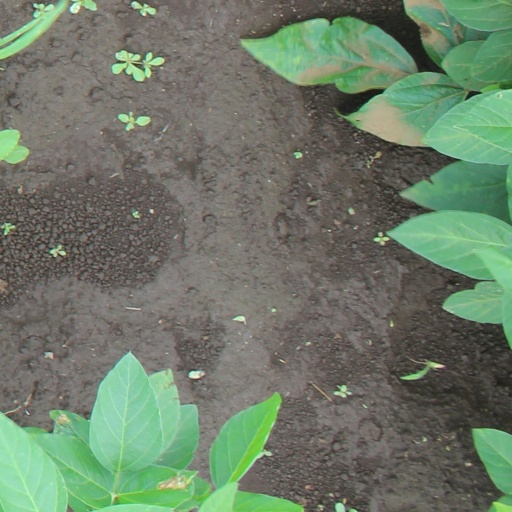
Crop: soybean